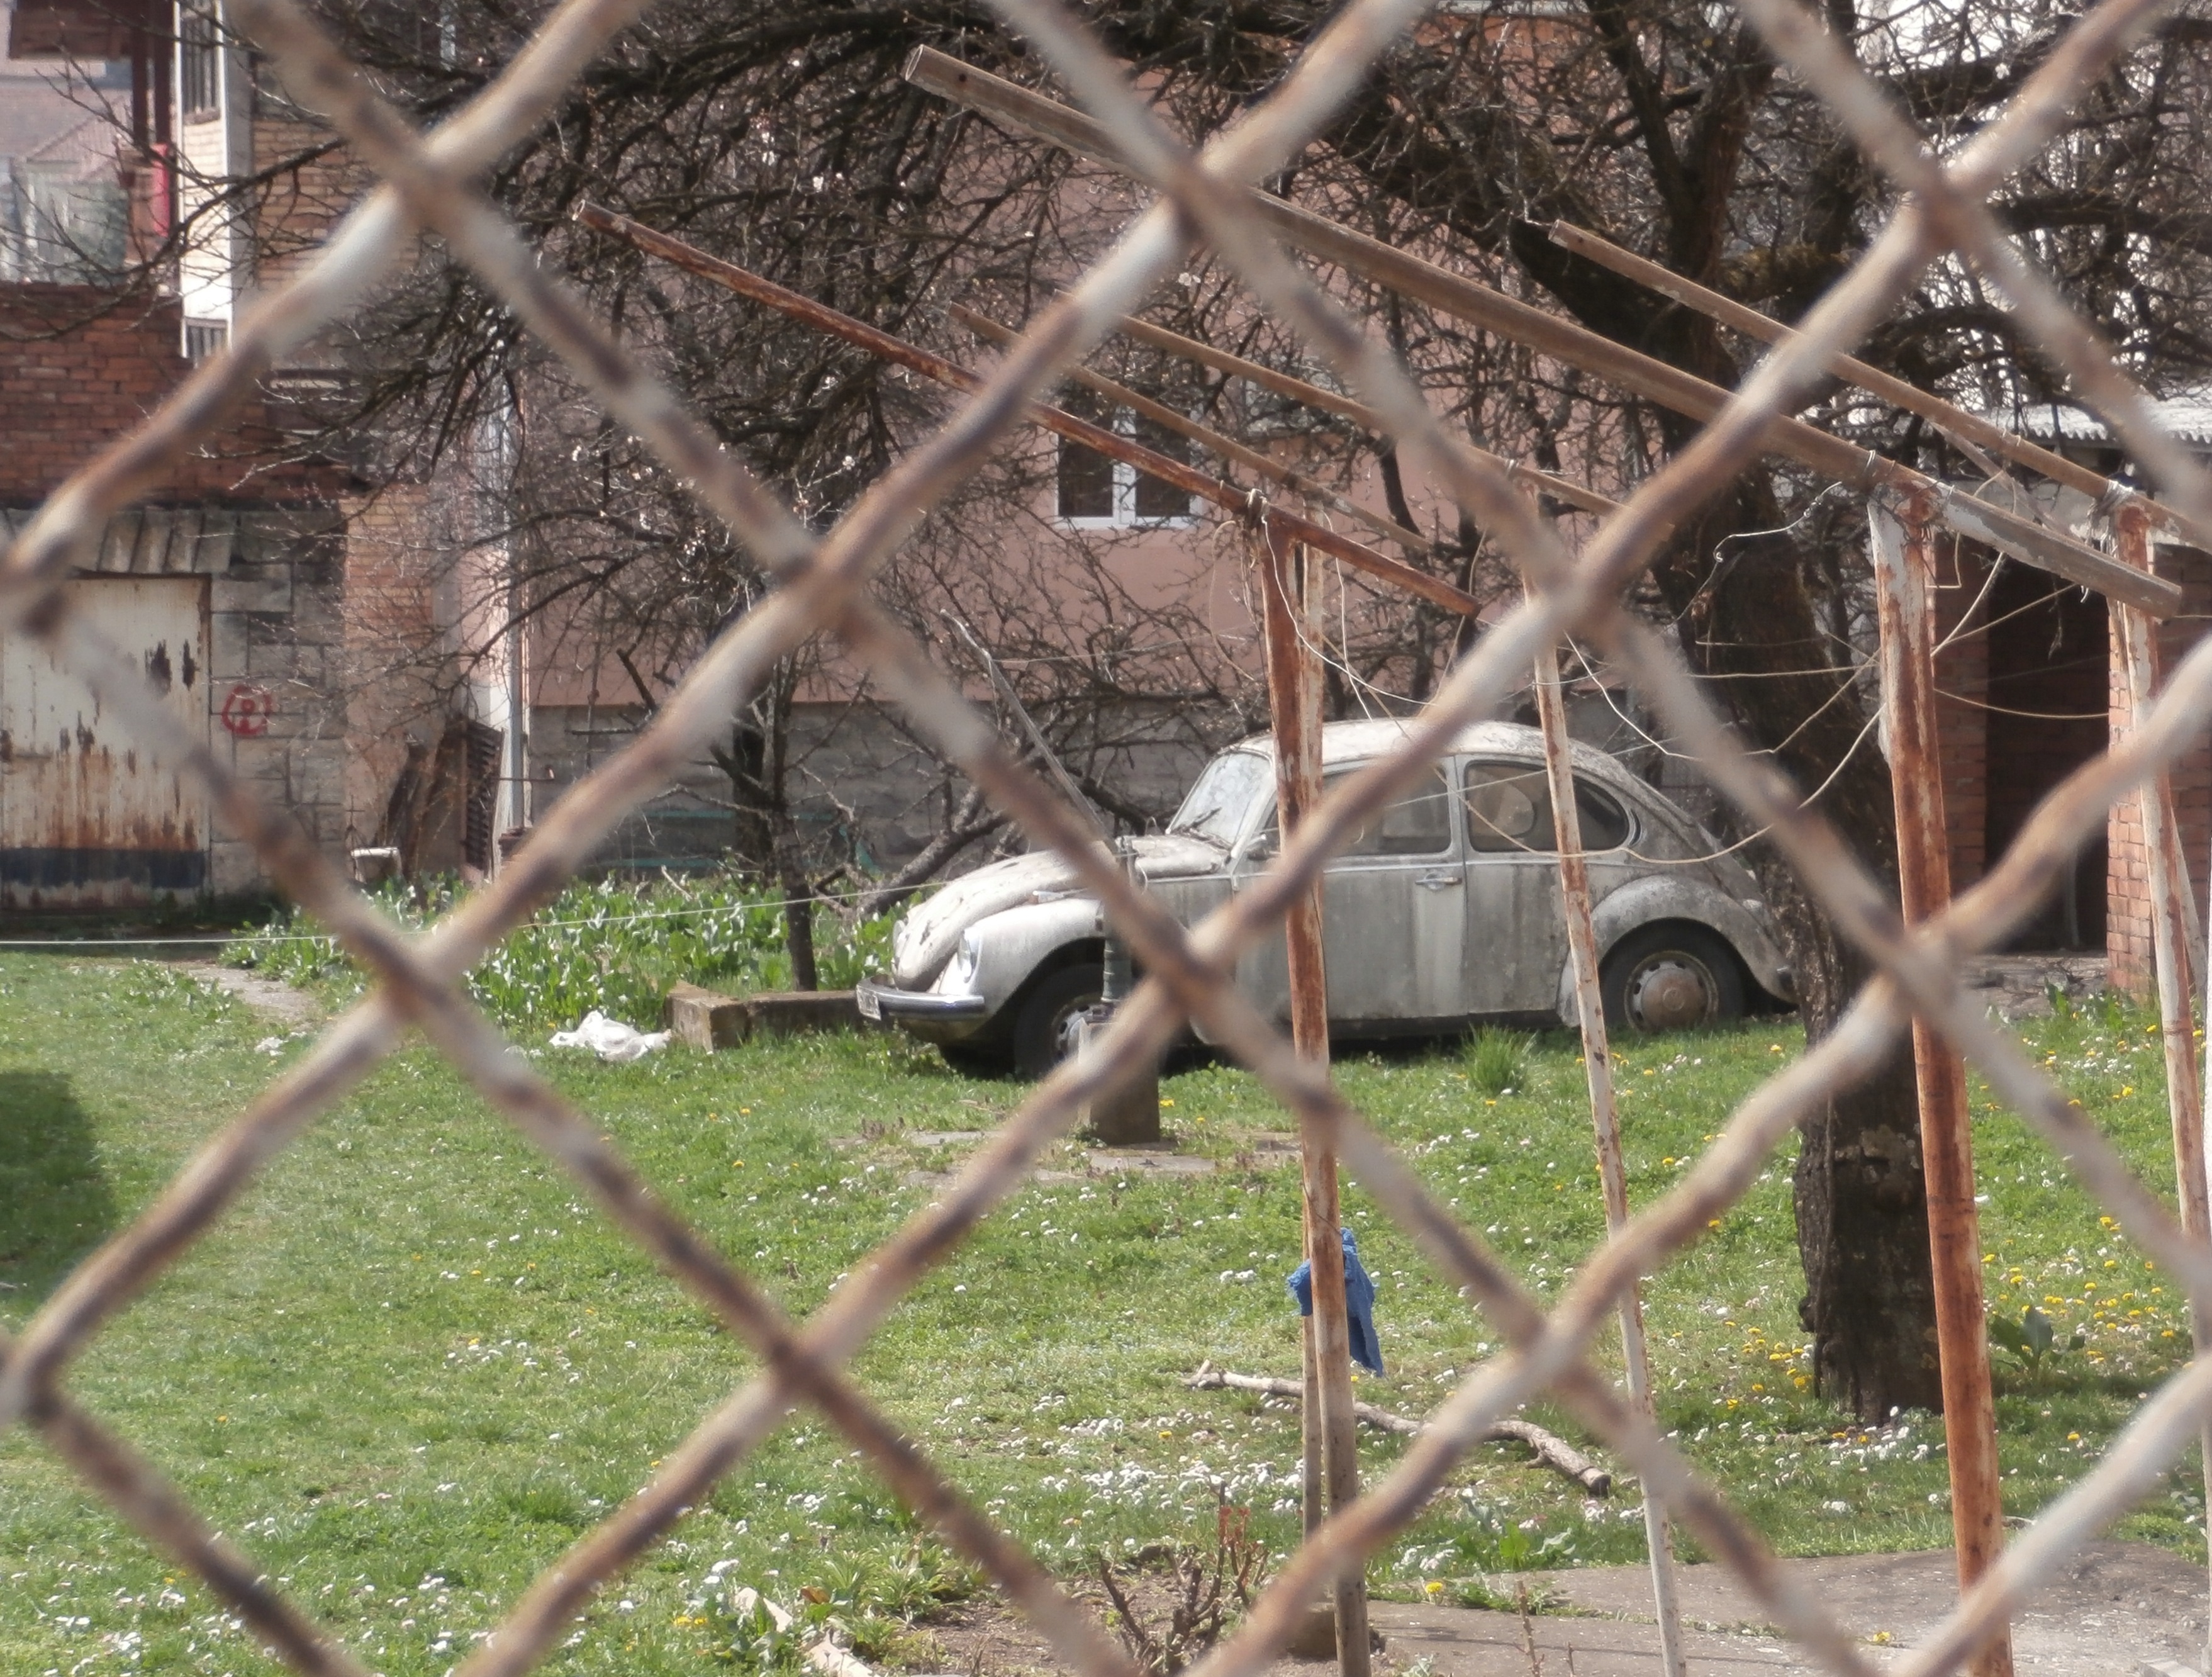
branch, bird, retro, volkswagen, wildlife, zoo, auto, fauna, old car, beetle